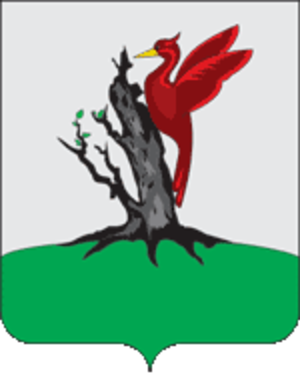
Ielabouga ou Elabouga est une ville de la république du Tatarstan, en Russie, et le centre administratif du raïon de Ielabouga. Sa population s'élevait à 73 817 habitants en 2017.